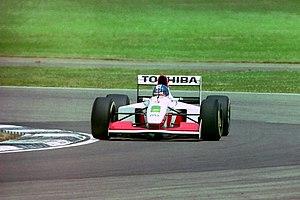
La Footwork FA14 est la monoplace de Formule 1 engagée par l'écurie britannique Footwork Racing dans le cadre du championnat du monde de Formule 1 1993. Elle est pilotée par le Britannique Derek Warwick et le Japonais Aguri Suzuki. Propulsée par un moteur V10 Mugen-Honda, la FA14 est engagée à partir de la troisième manche de la saison, au Grand Prix d'Europe. Elle remplace la Footwork FA13B qui a participé aux deux premières courses du championnat, le temps que la conception de la FA14 soit finalisée.